Ennis, Montana

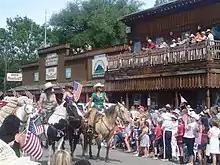
Ennis 4th of July parade 2014

Ennis Schools educates students from kindergarten through 12th grade. Ennis High School's team name is the Mustangs.